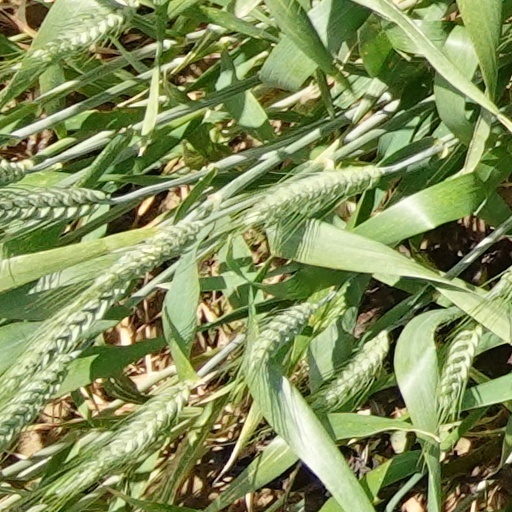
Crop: wheat